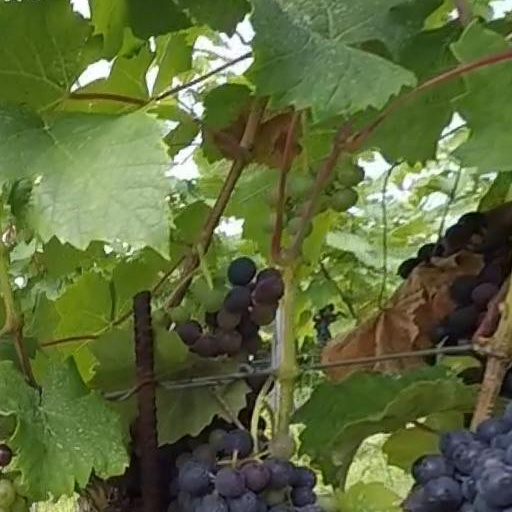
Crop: grape